New York 30

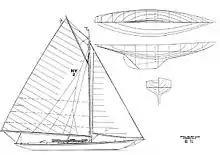
"New York 30" class design

The requirements from the NYYC members were: "A wholesome seaworthy craft, free from freak features, about 30 feet waterline, with short overhangs, moderate beam and draft, cabin house, complete but simple outfit for cruising, sail area about 1000 square feet."